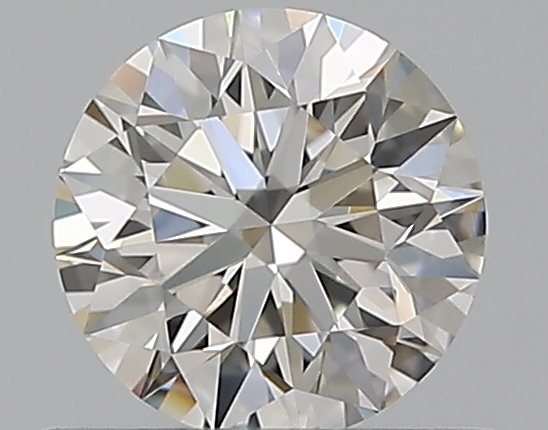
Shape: round
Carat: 0.53
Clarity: VVS1
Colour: I
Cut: EX
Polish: EX
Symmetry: EX
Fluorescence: F
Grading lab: GIA
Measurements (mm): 5.17 x 5.19 x 3.23